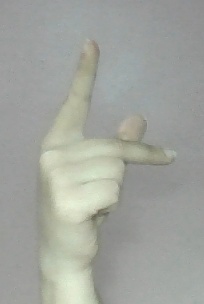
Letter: dha